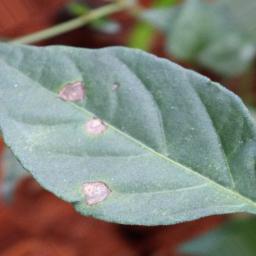
Label: cercospora